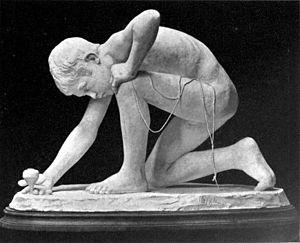
Garçon à la toupie